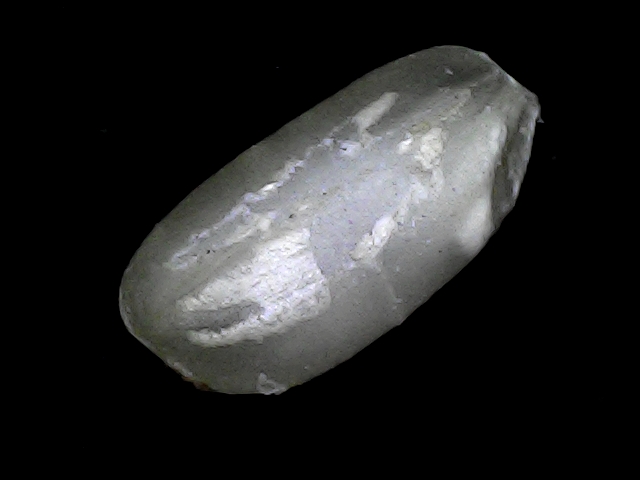
Rice variety: BD33